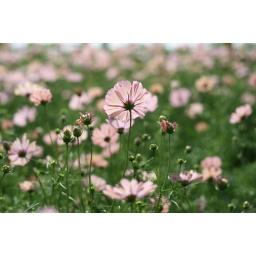
pink in the green